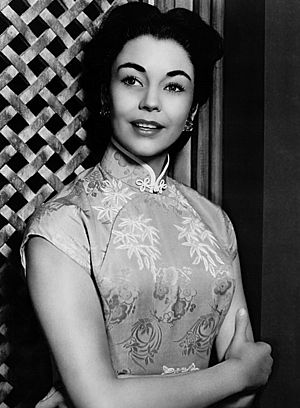
Jennifer Jones
Jennifer Jones, egentlig Phyllis Isley, var en amerikansk filmskuespiller.